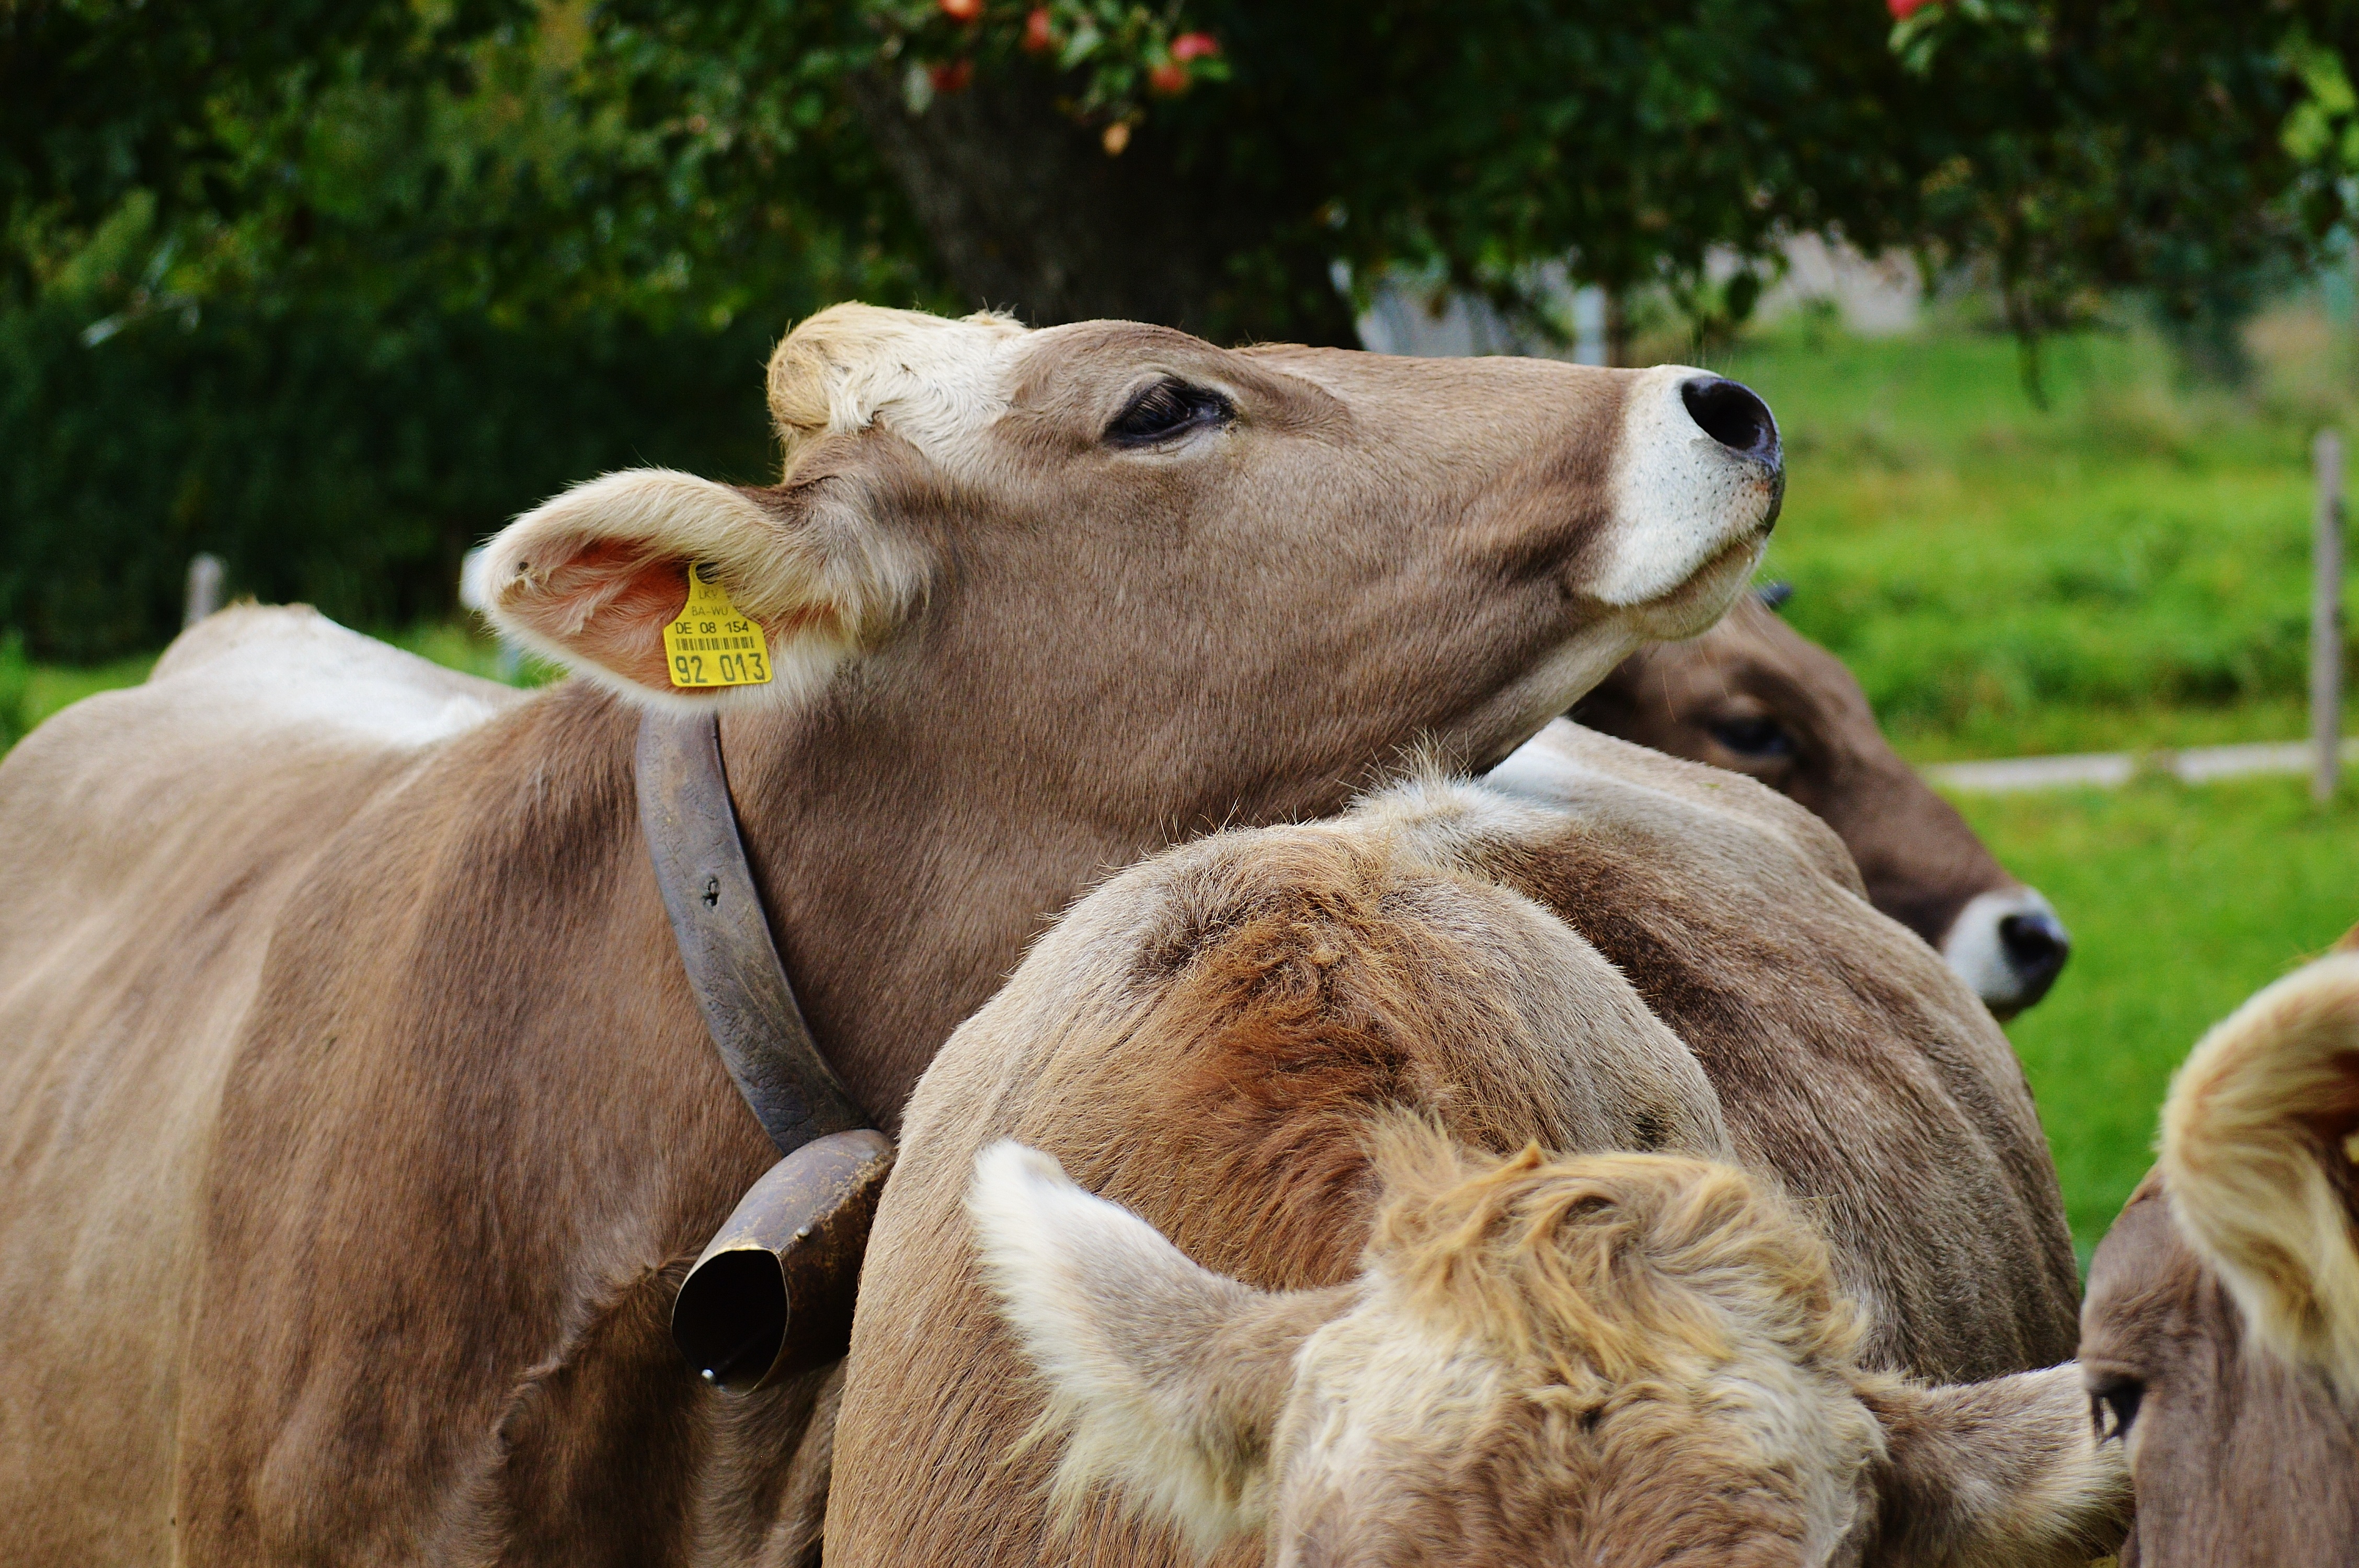
nature, grass, farm, meadow, animal, cute, wildlife, cow, cattle, pasture, livestock, mammal, agriculture, beef, fauna, cows, ruminant, safari, allg u, dairy cattle, dairy cow, cattle like mammal